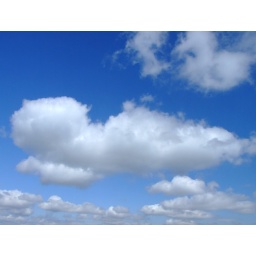
Cumulus clouds against a blue sky. Photographed on 30 May 2008 from a hill called Mayar in Scotland.